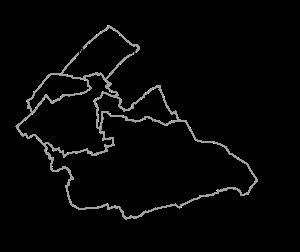
Aire-sur-la-Lys, anciennement Aire en Artois, est une commune française située dans le département du Pas-de-Calais en région Hauts-de-France.